King's University College, University of Western Ontario

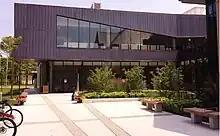
Darryl J. King Student Life Centre

The Darryl J. King Student Life Centre is the centre of student life, and student government programming. The Student Life Centre combines a café, learning lounge, a 490-seat auditorium, fitness space, meeting rooms, games room and classrooms.